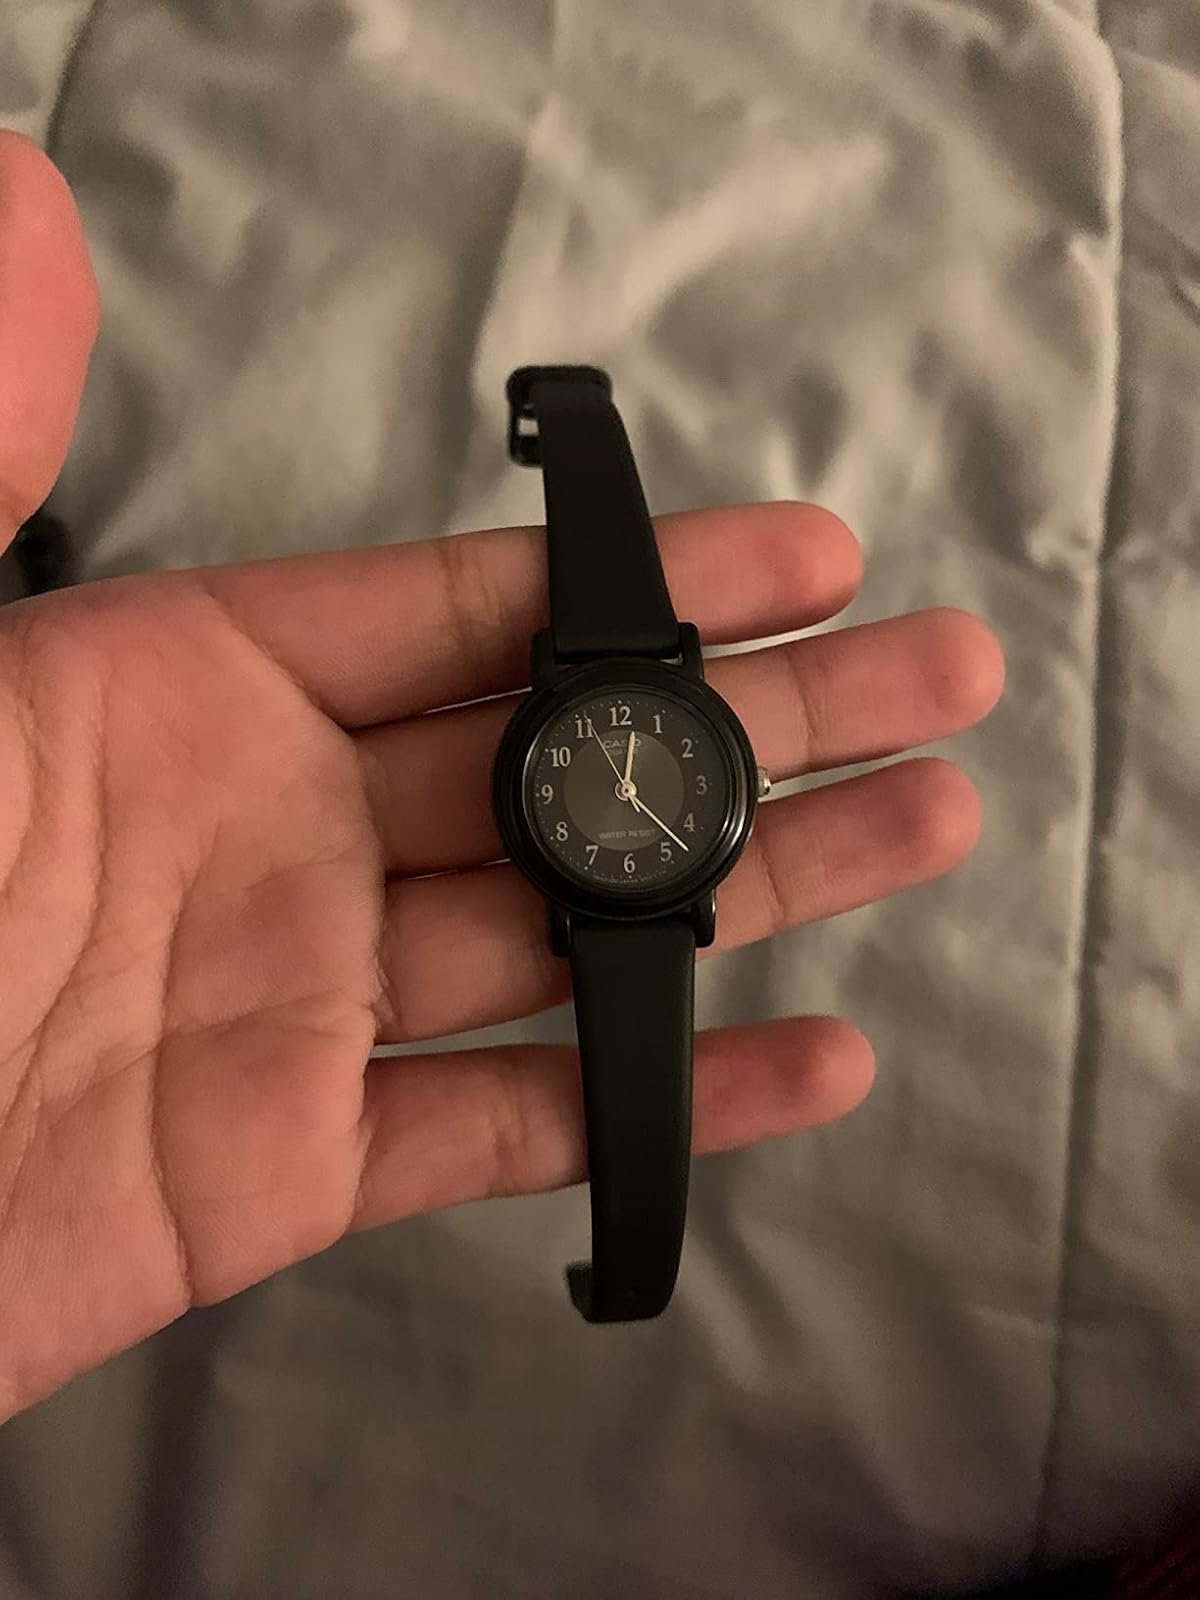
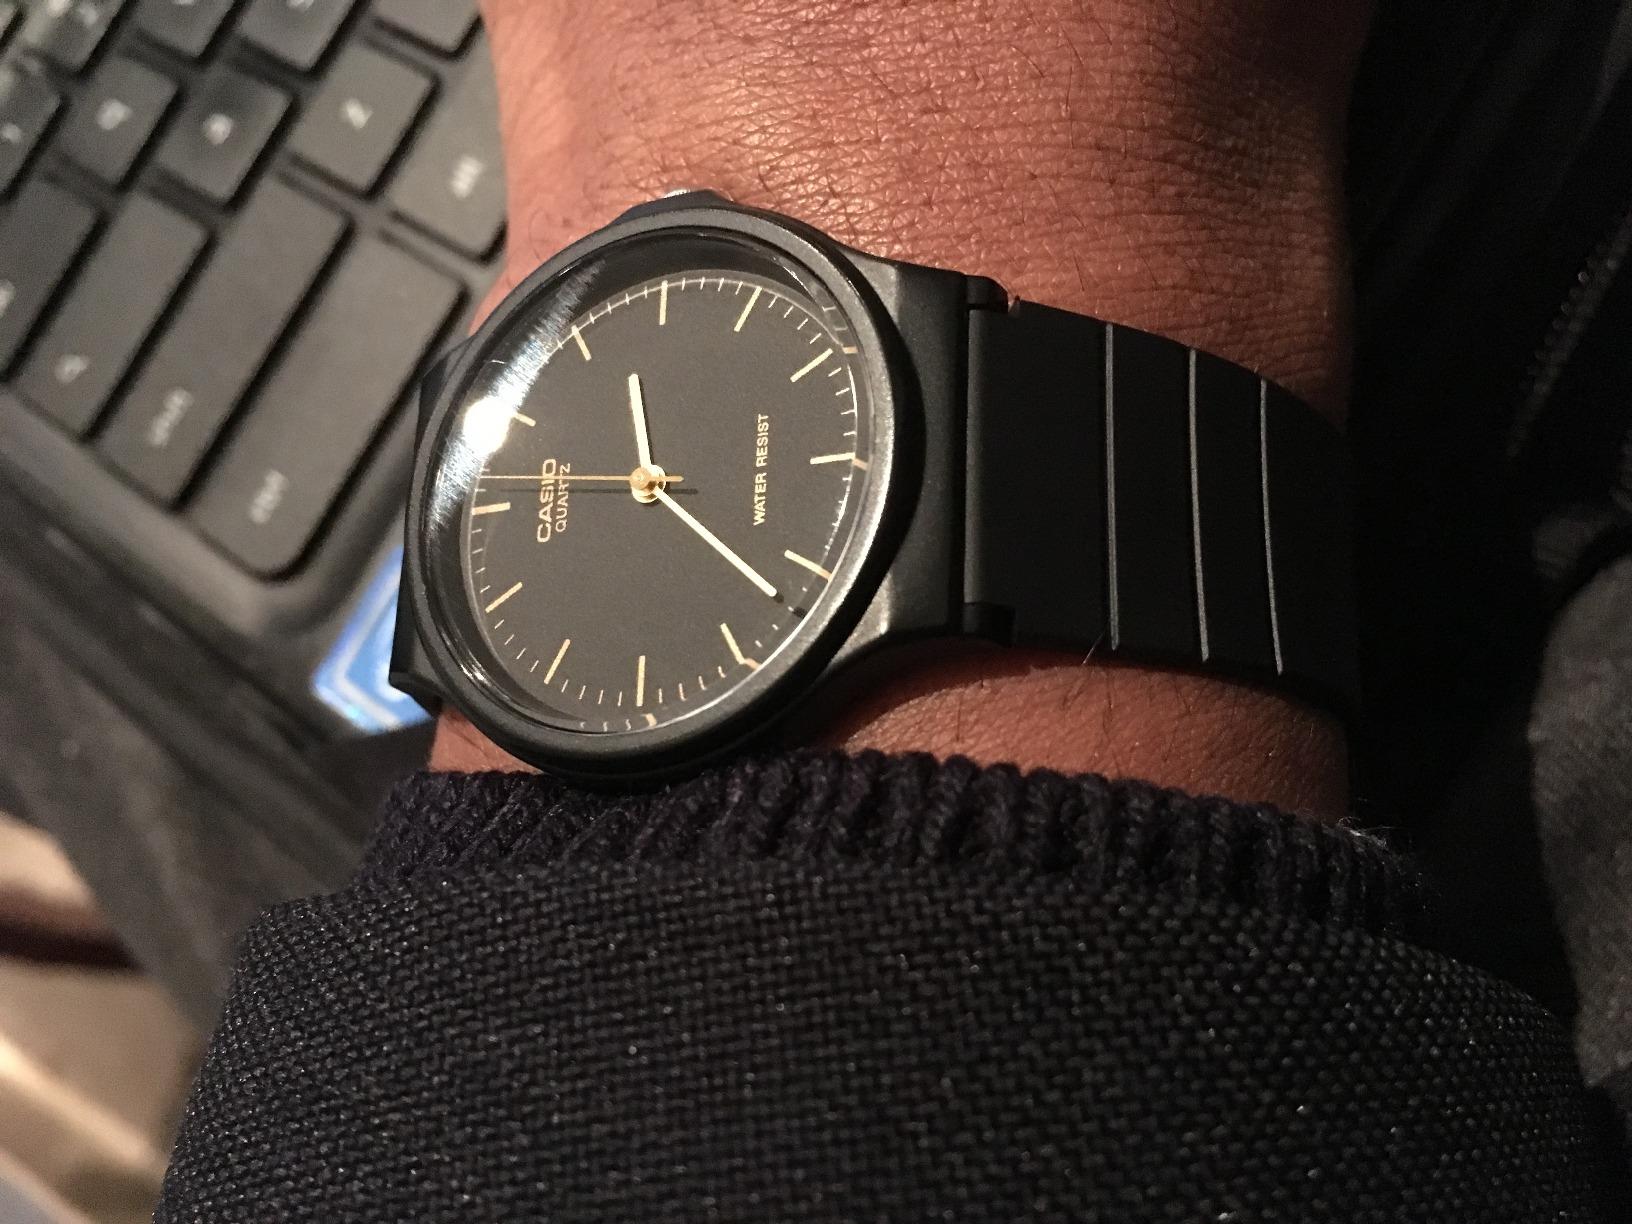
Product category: accessories_watch
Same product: no